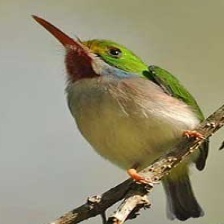
Species: CUBAN TODY
Scientific name: TODUS MULTICOLOR